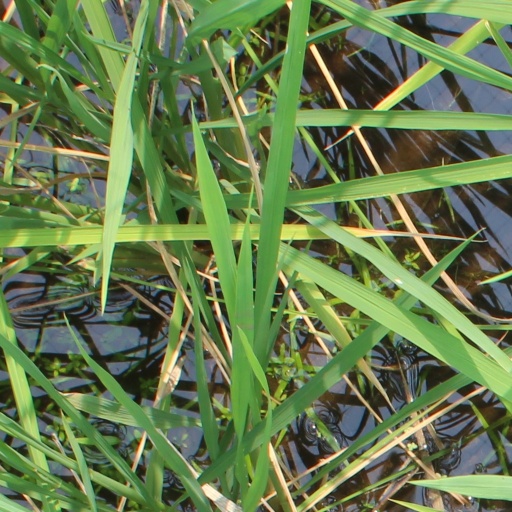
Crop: rice